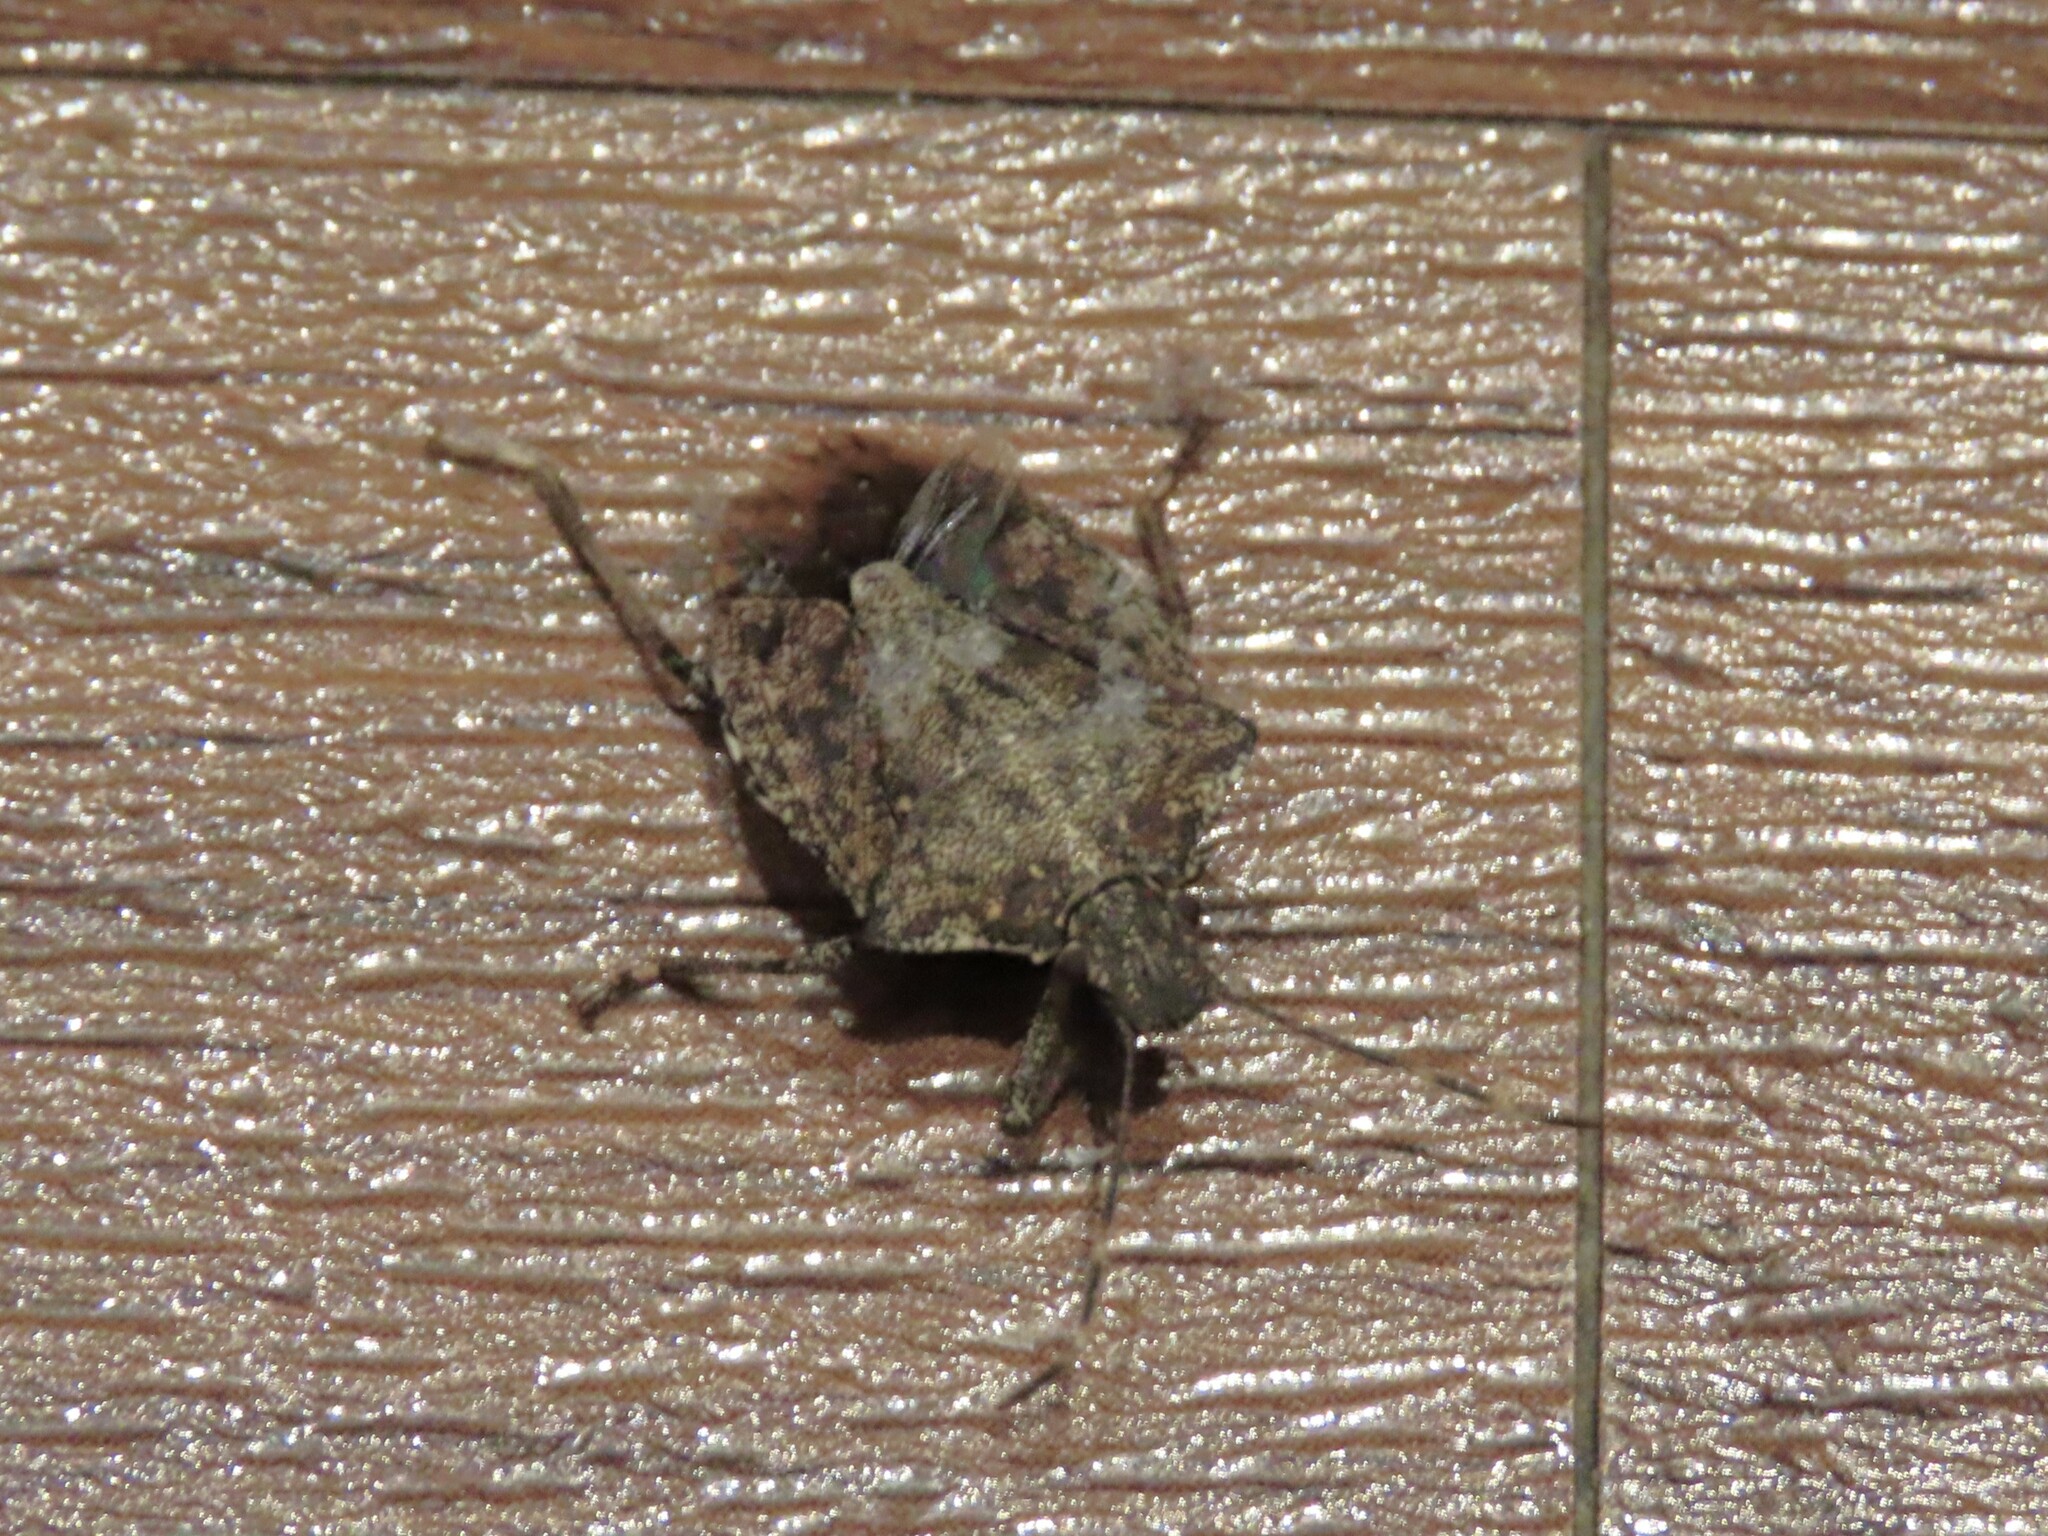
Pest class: stink_bug